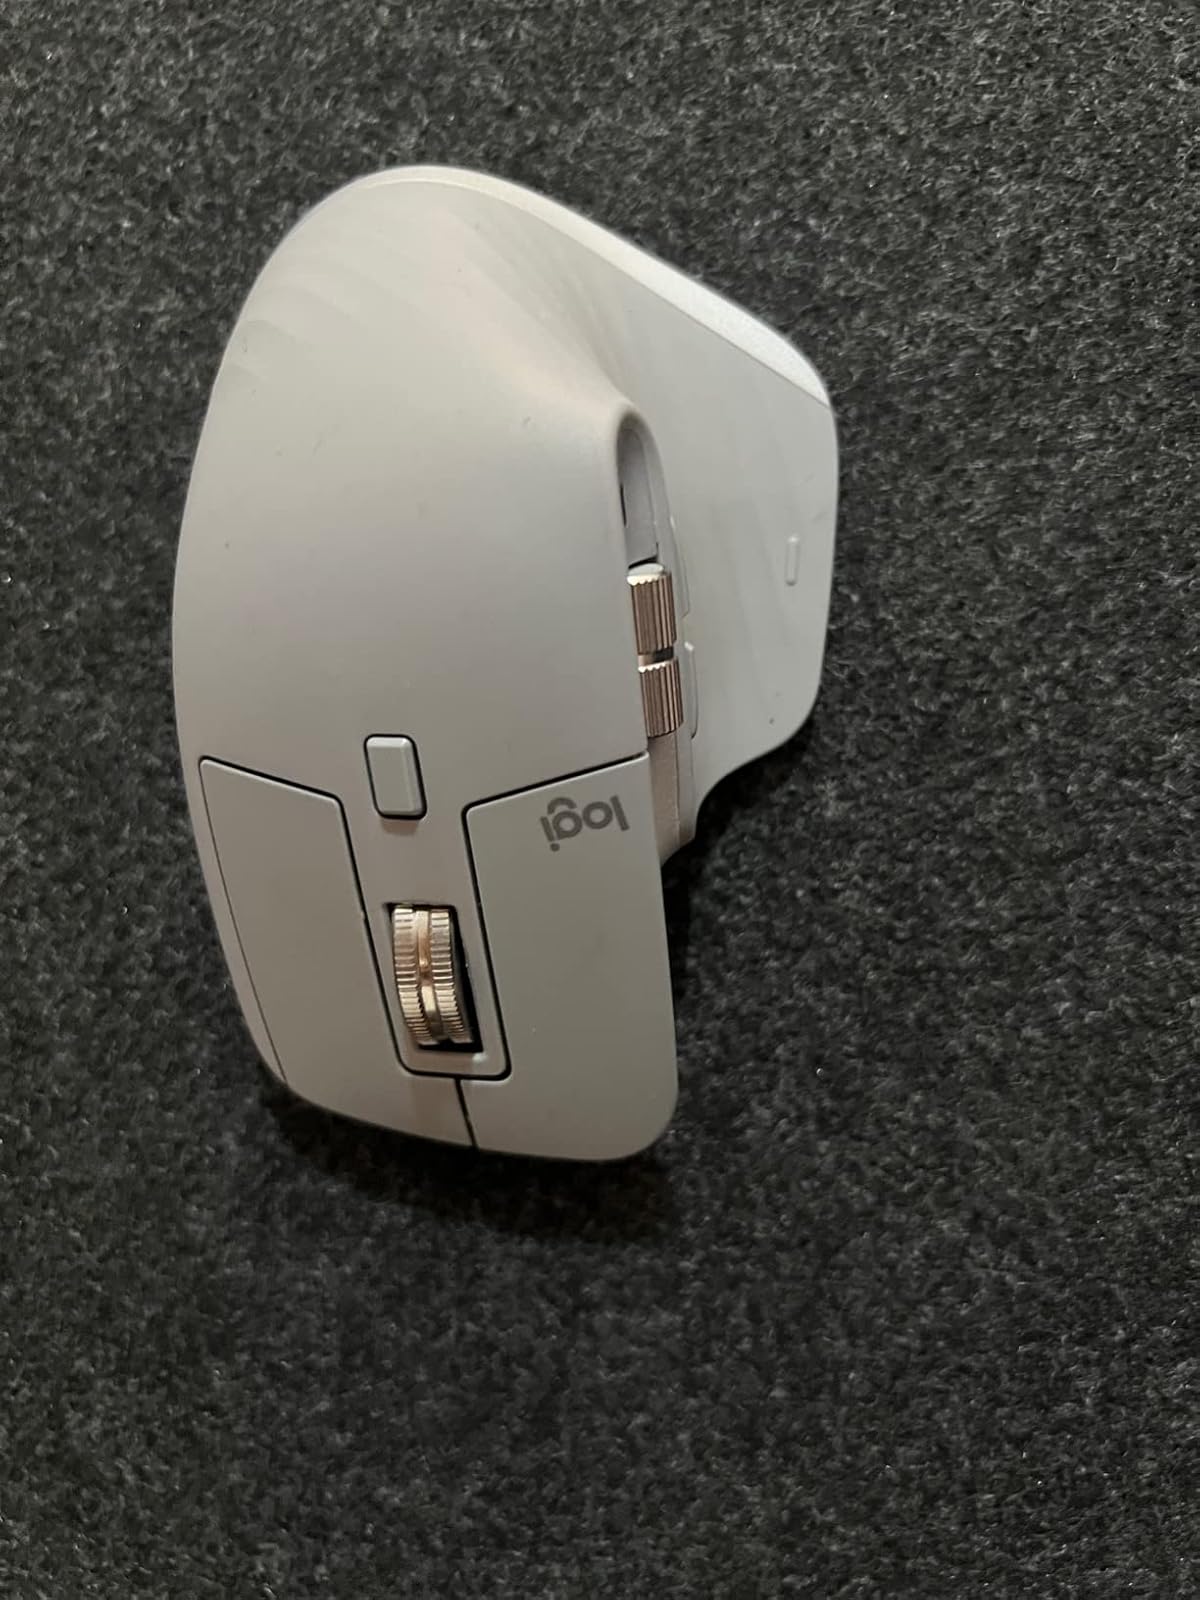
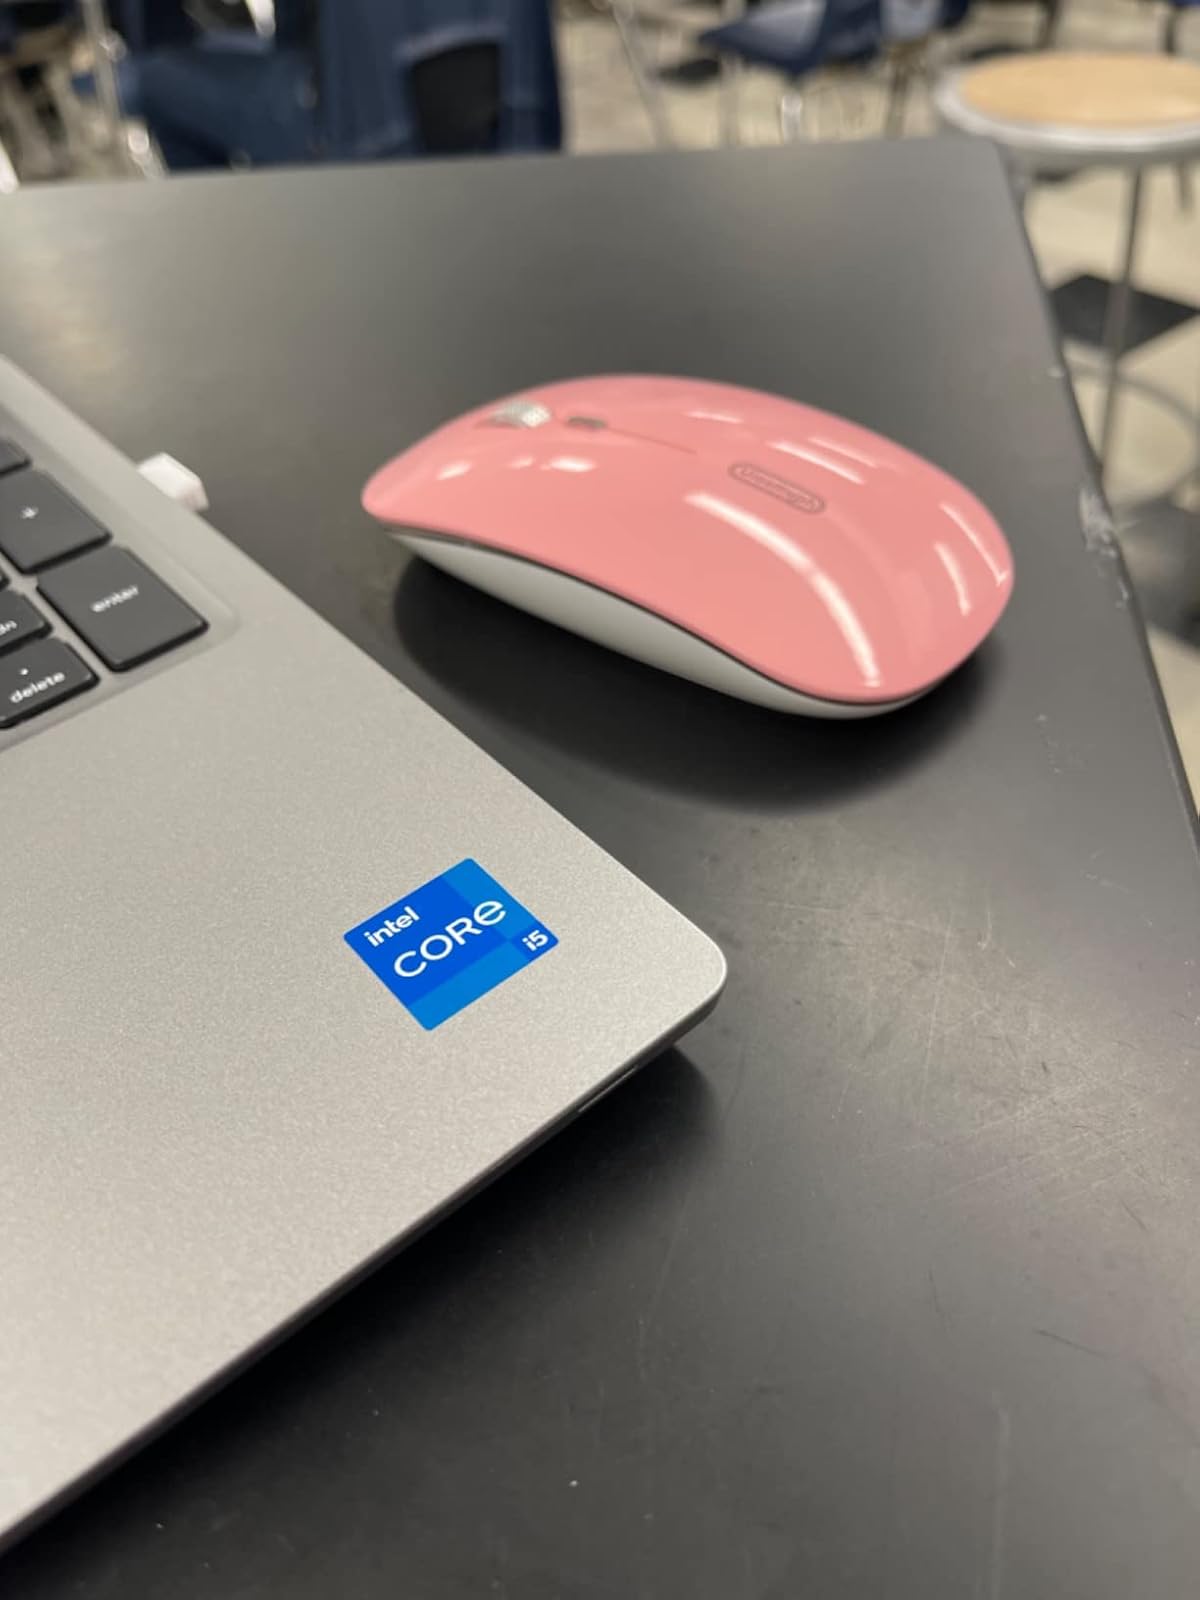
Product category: mouse
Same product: no